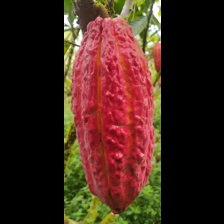
Label: sana